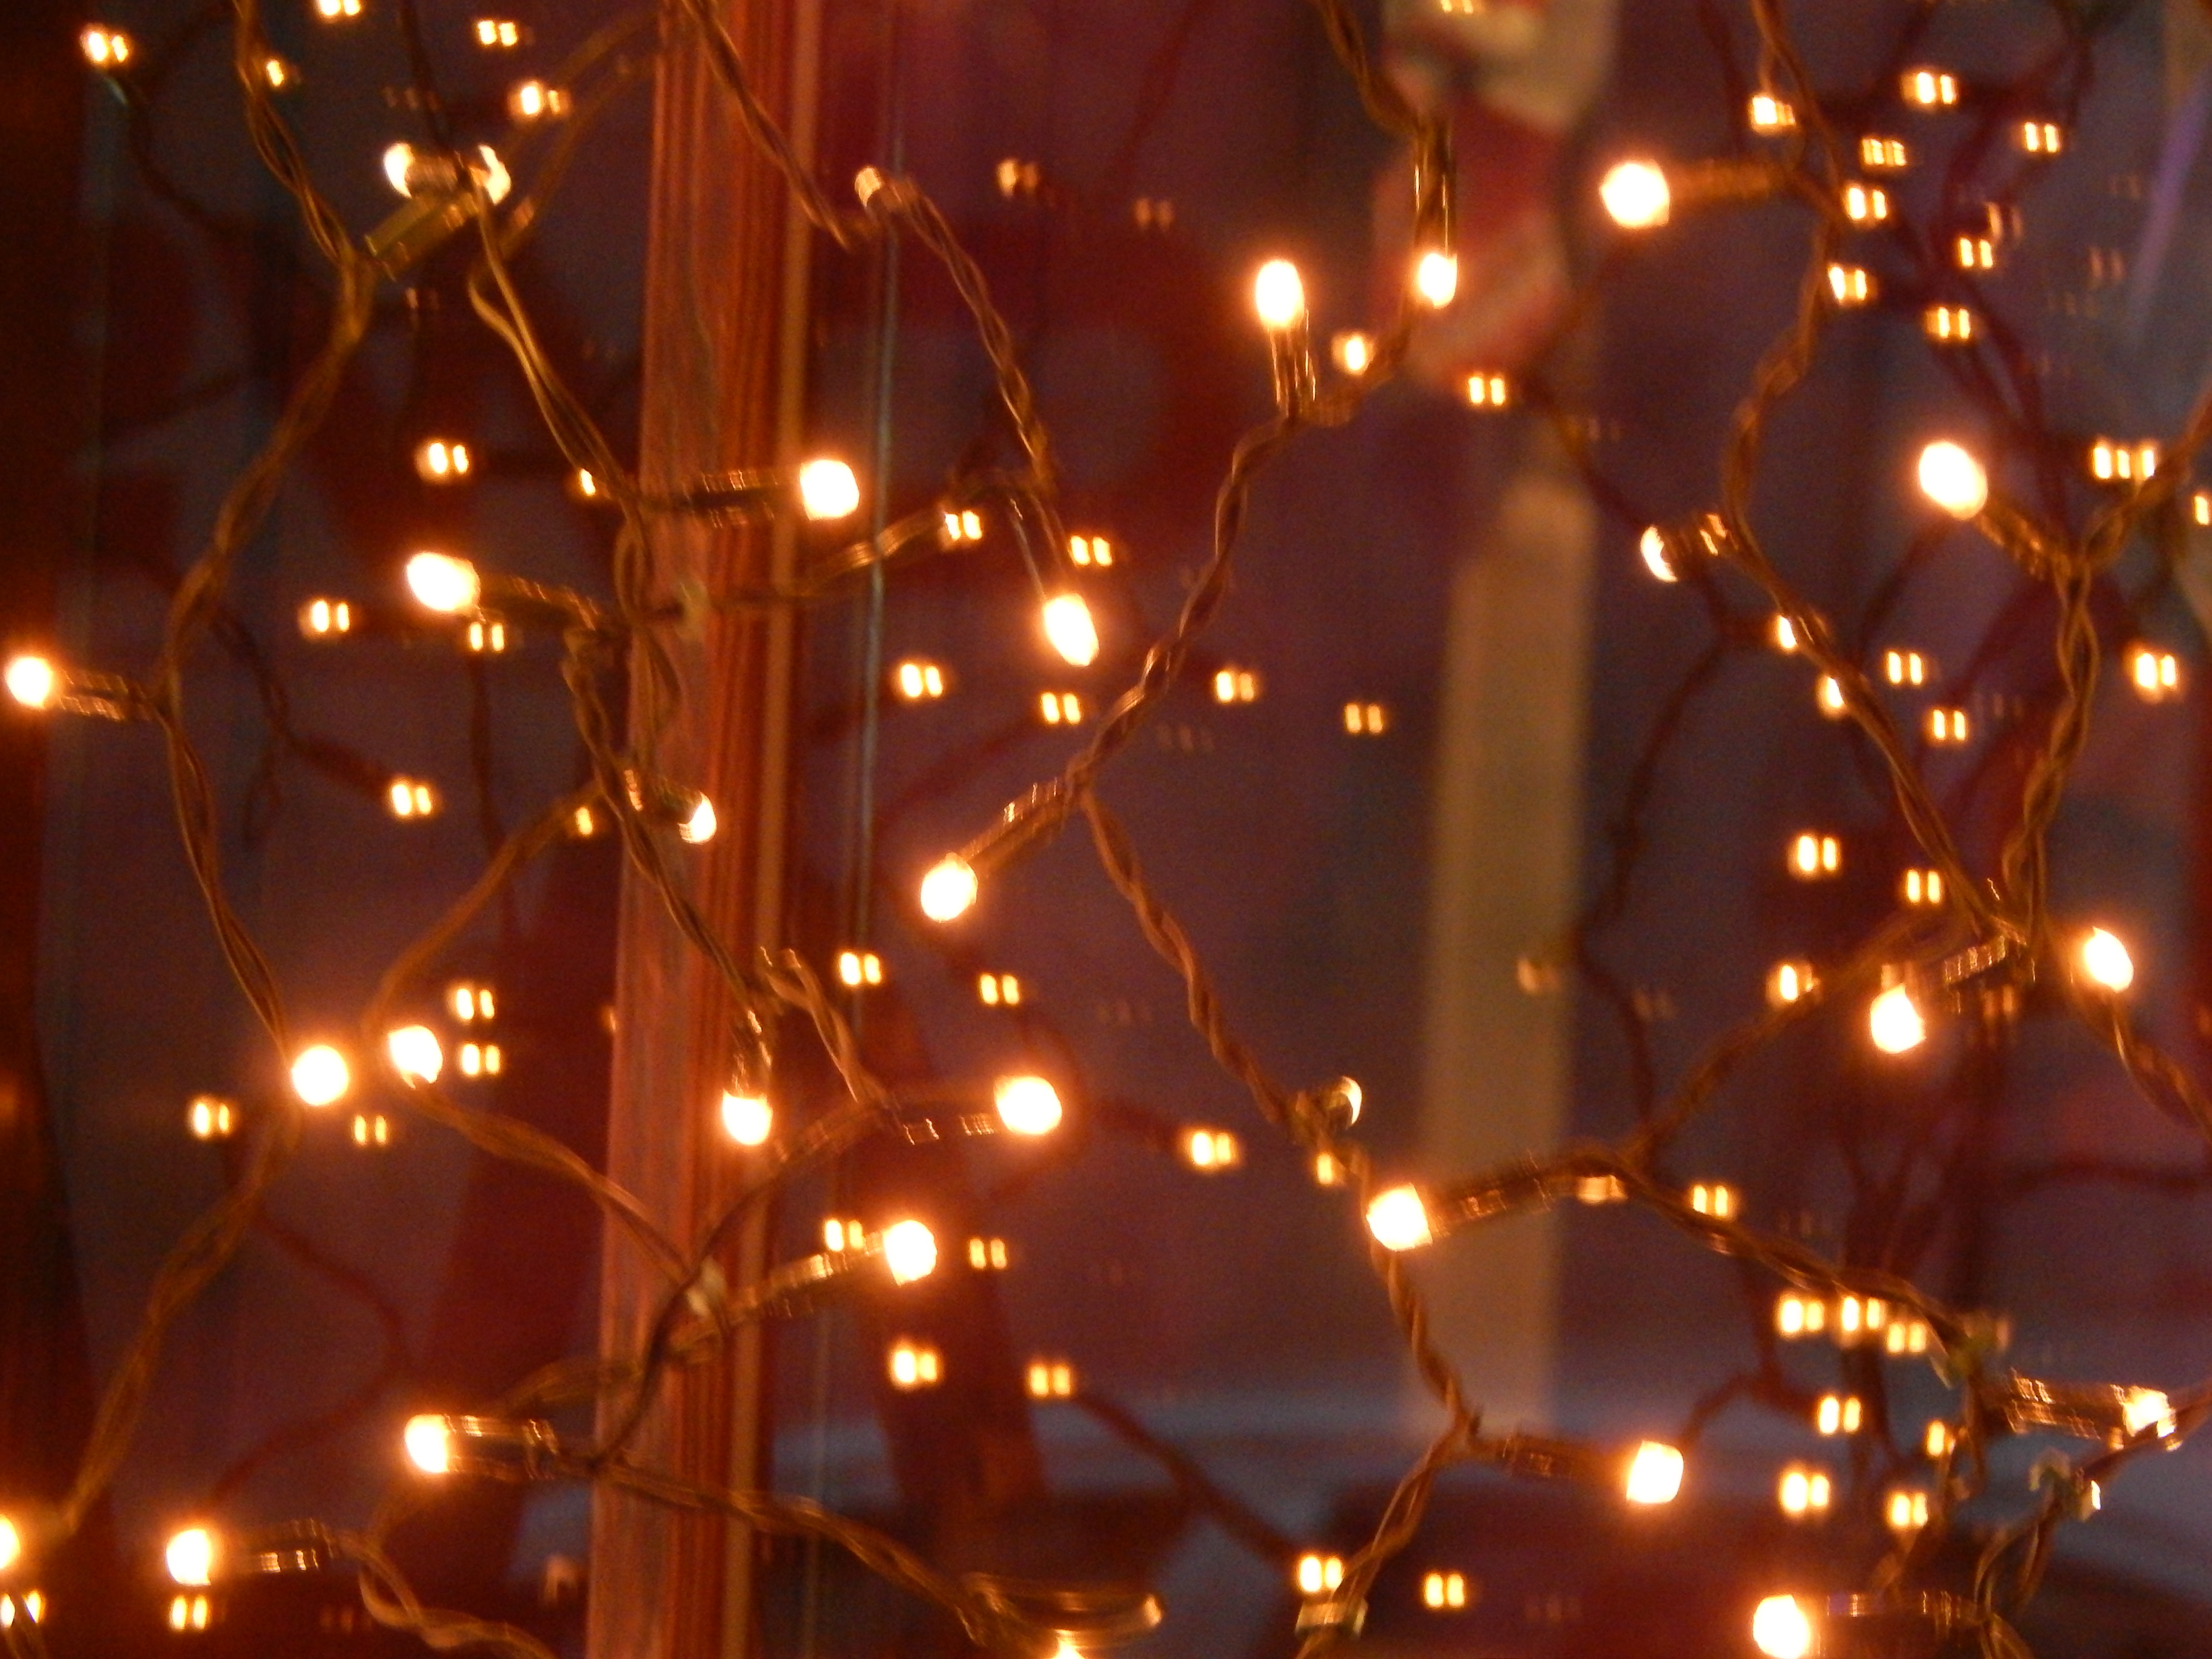
background, celebrate, celebration, champagne, christmas, decor, decoration, design, dinner, eve, garland, glass, happy, holiday, light, luxury, new, party, symbol, table, wine, winter, year, years, lighting, christmas lights, branch, diwali, interior design, tree, christmas decoration, night, light fixture, fete, electricity, street light